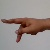
The image shows a hand gesture representing the letter 'P' in Indian Sign Language.